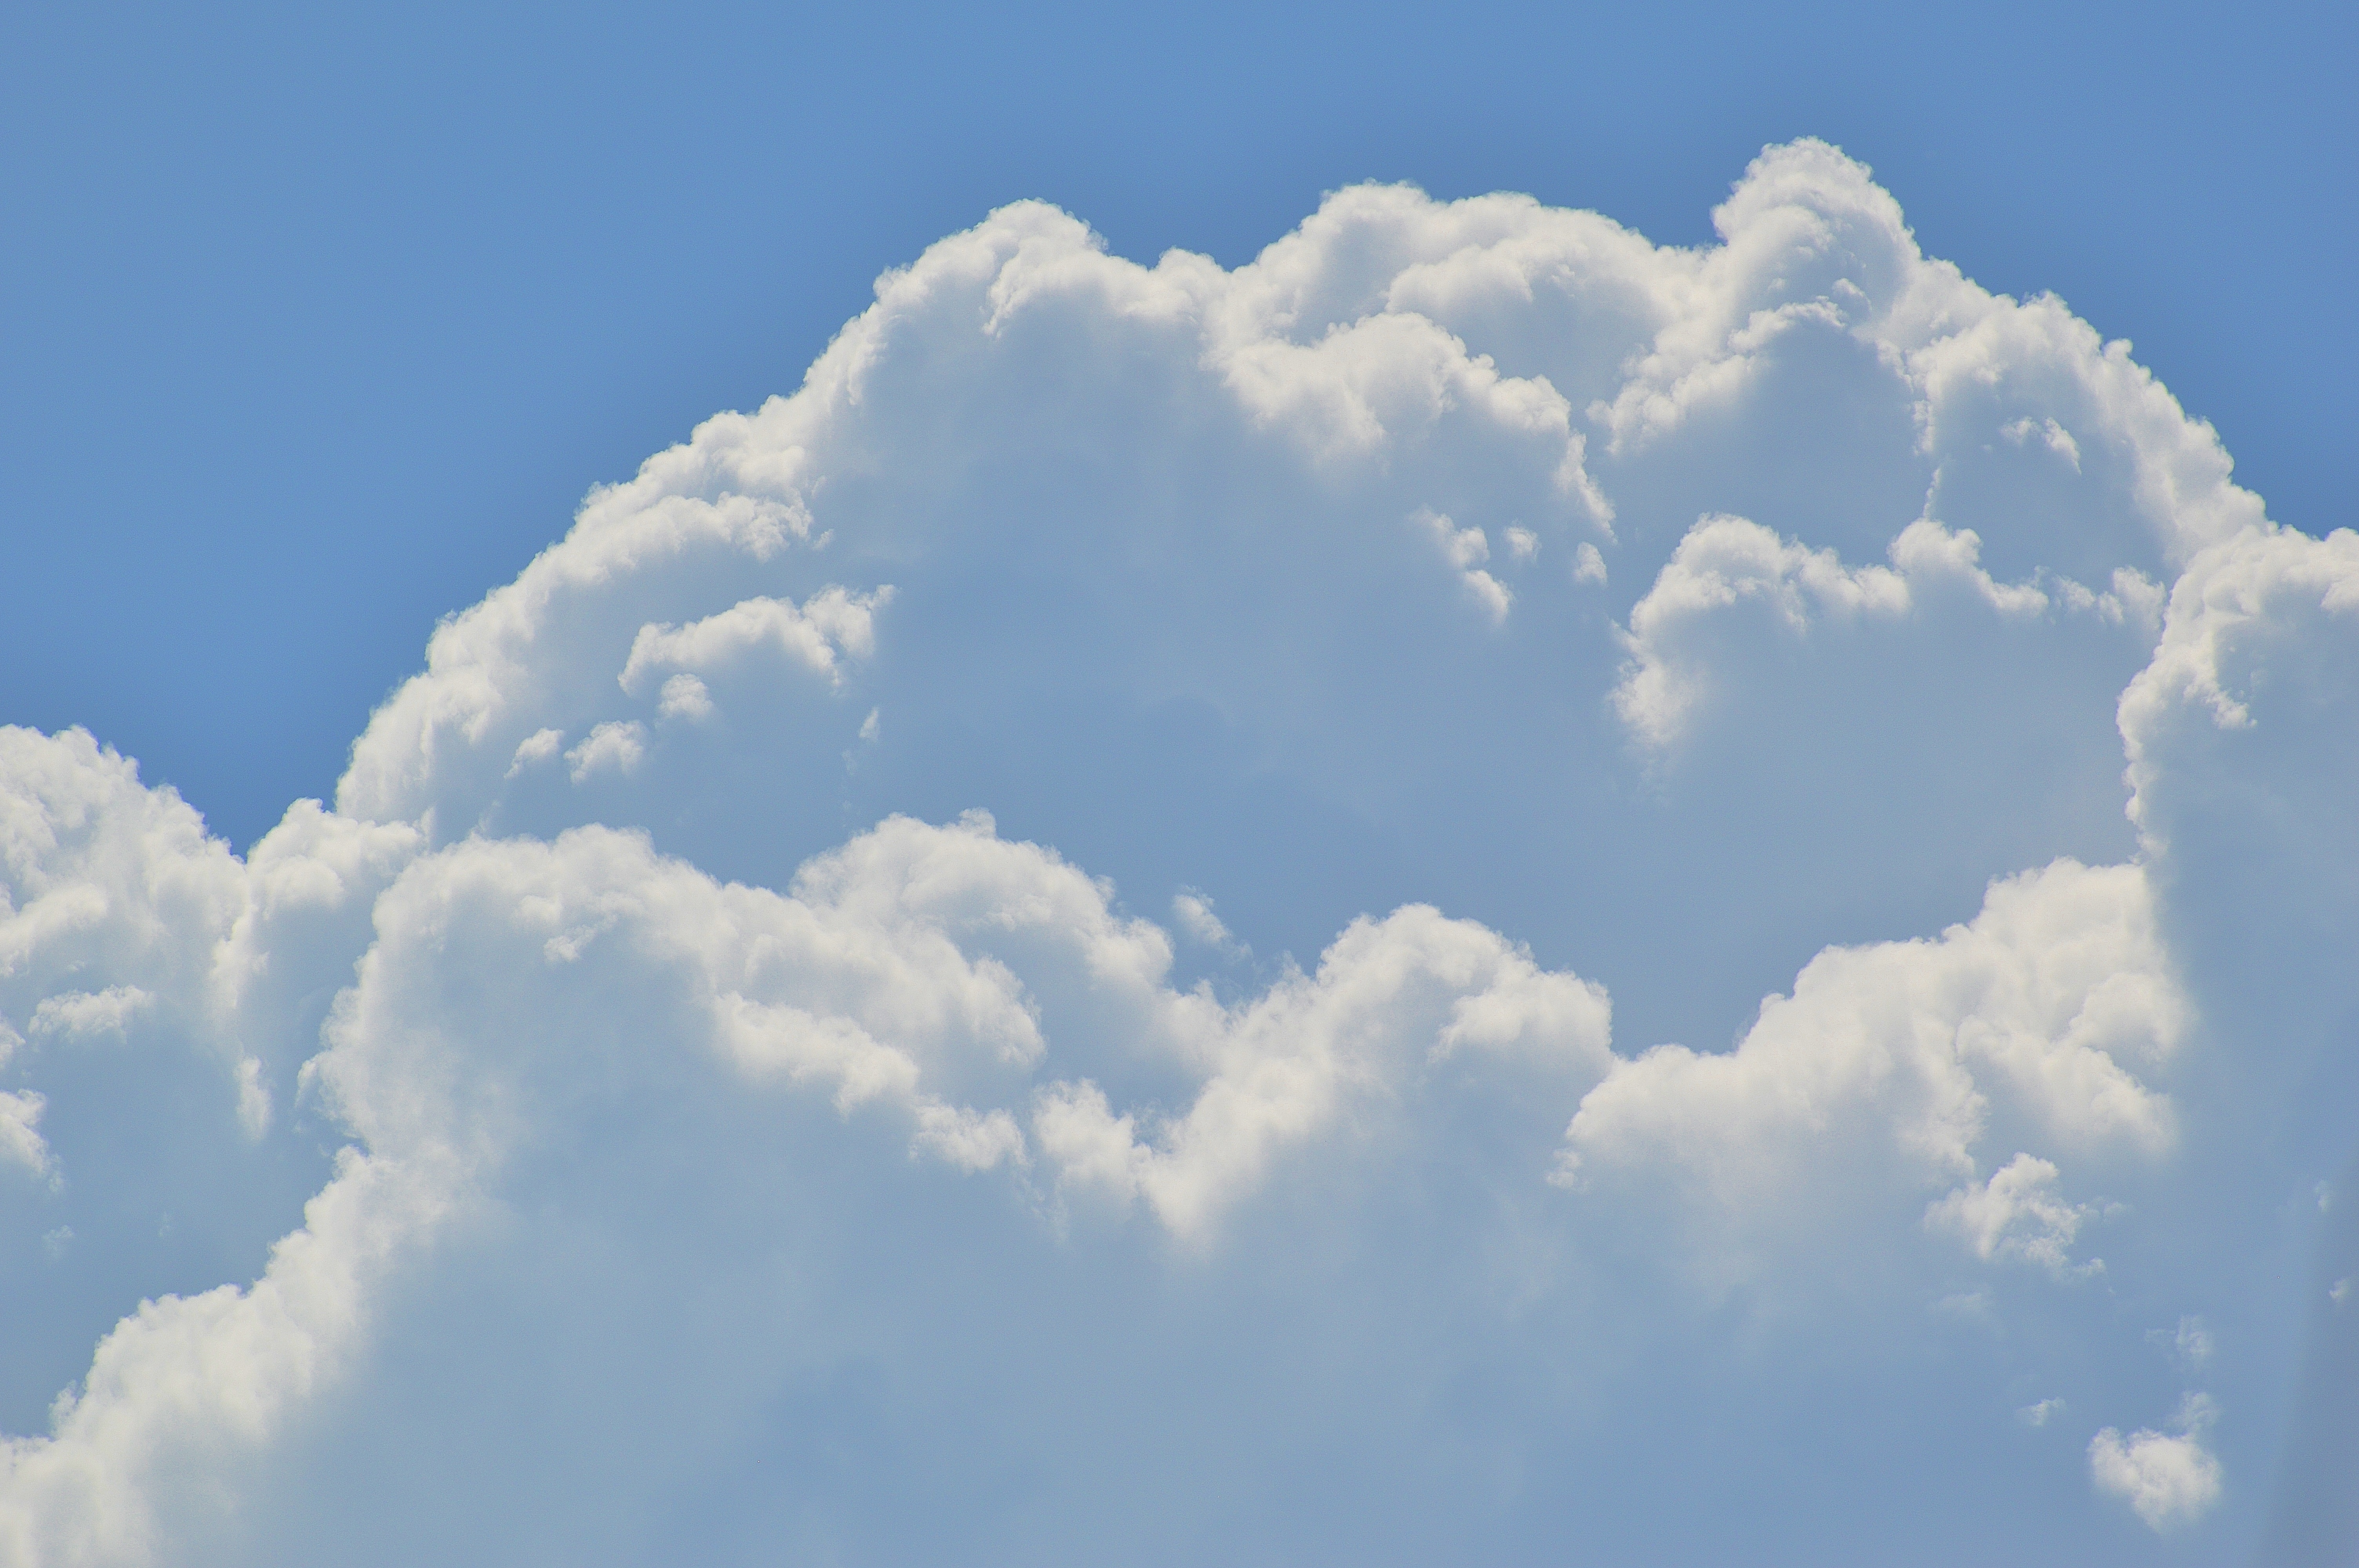
cloud, sky, sun, white, sunlight, atmosphere, daytime, cumulus, blue, clouds, cumulus clouds, meteorological phenomenon, atmosphere of earth